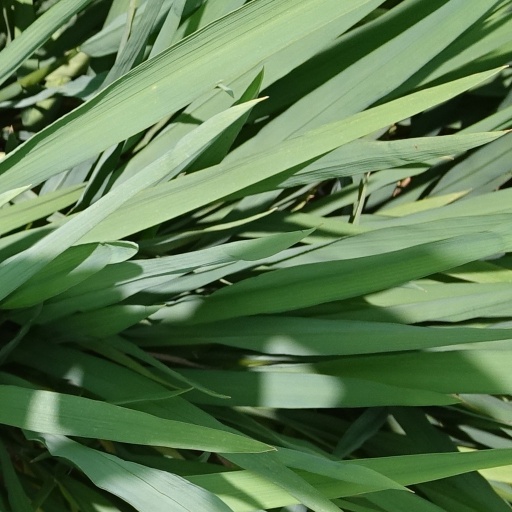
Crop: rice